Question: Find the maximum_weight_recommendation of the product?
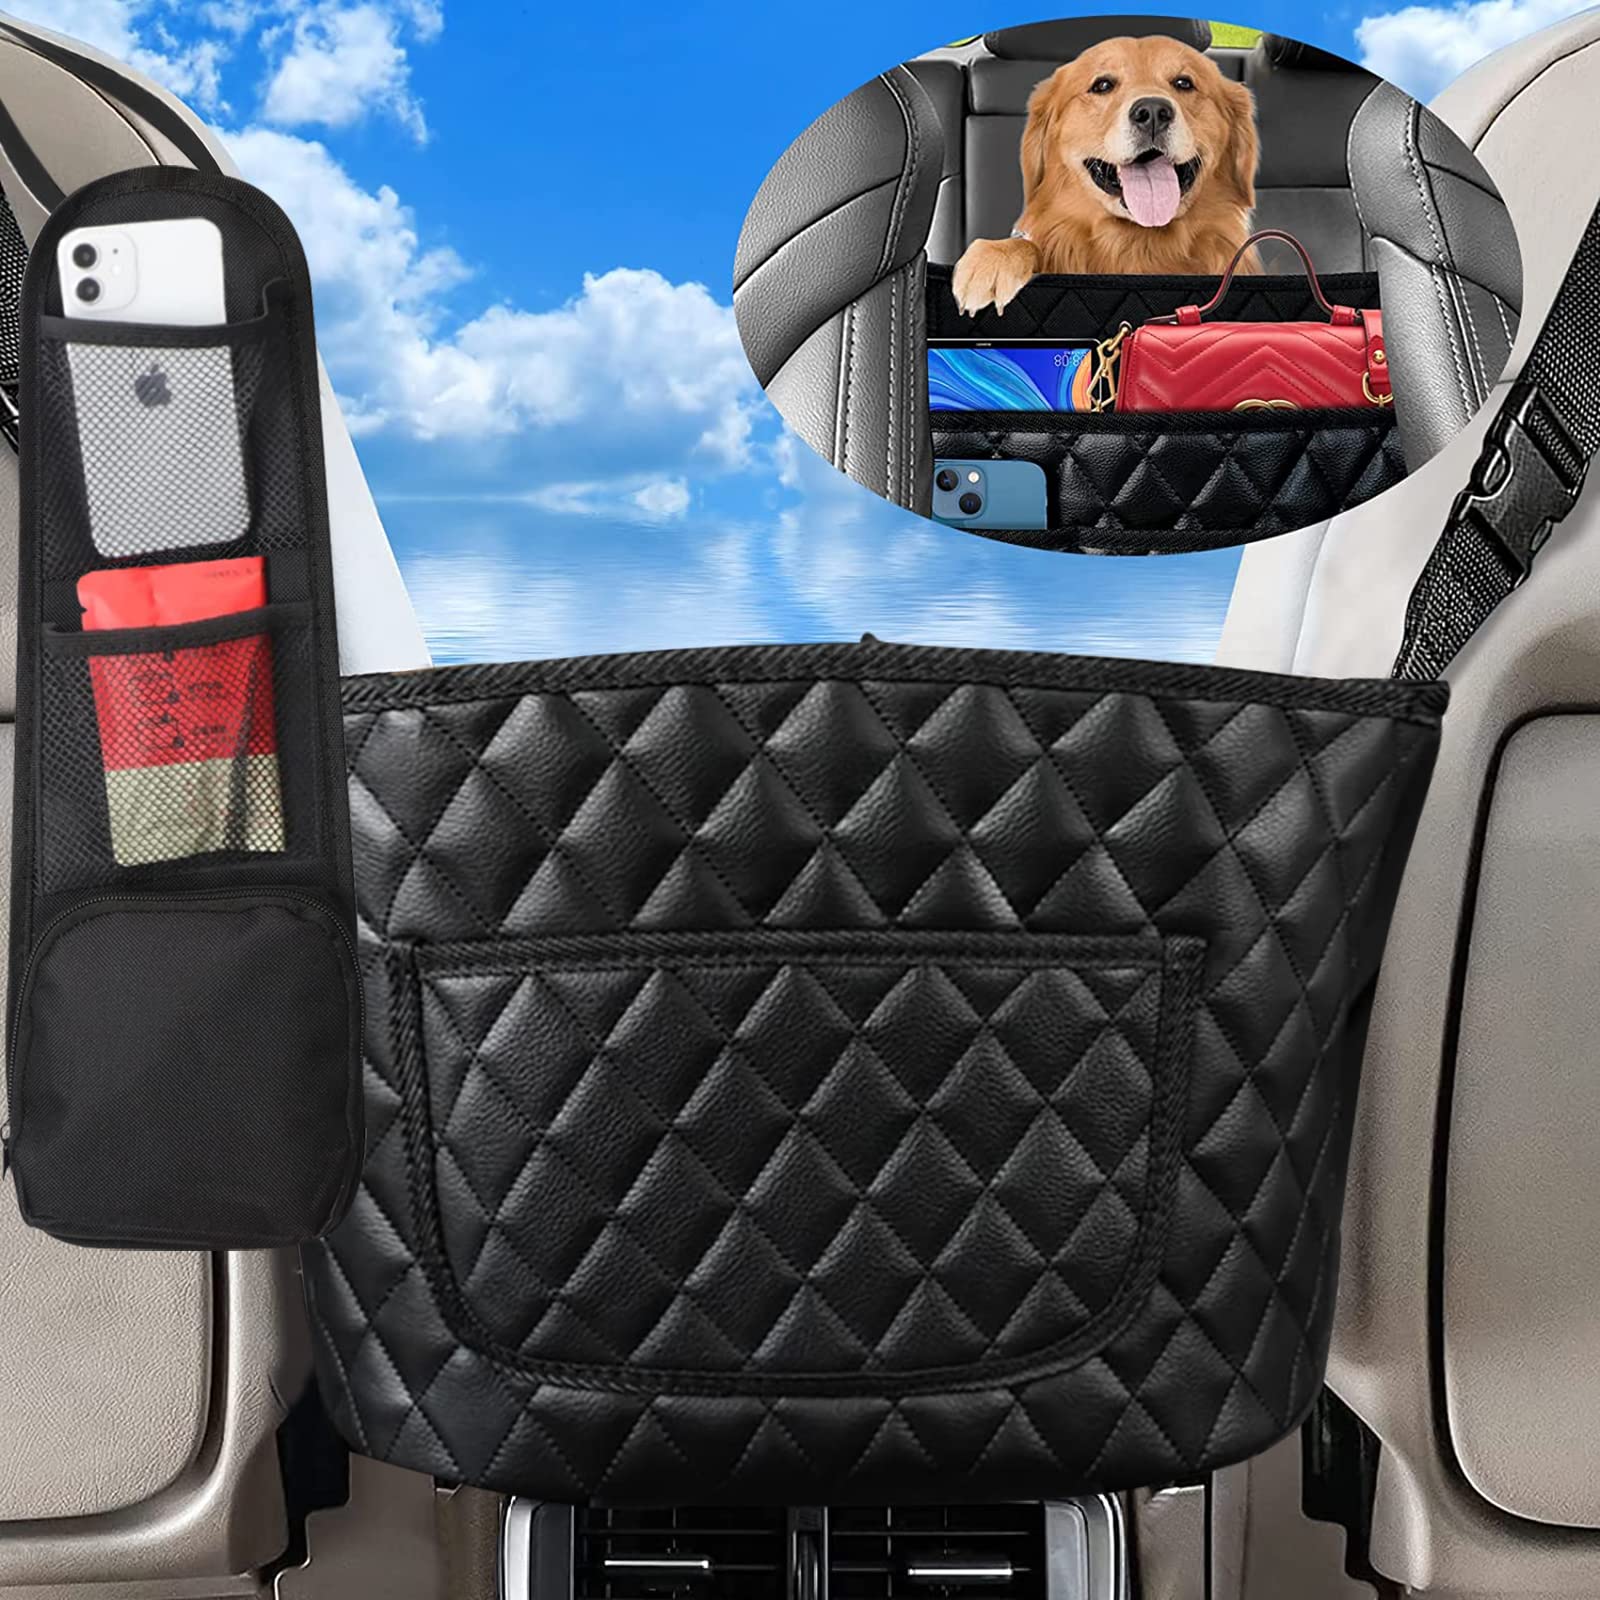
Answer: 80.0 gram